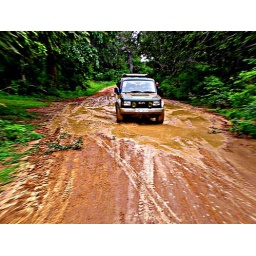
When we were doing off road in yala forest